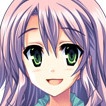
Portrait style: Anime Portrait